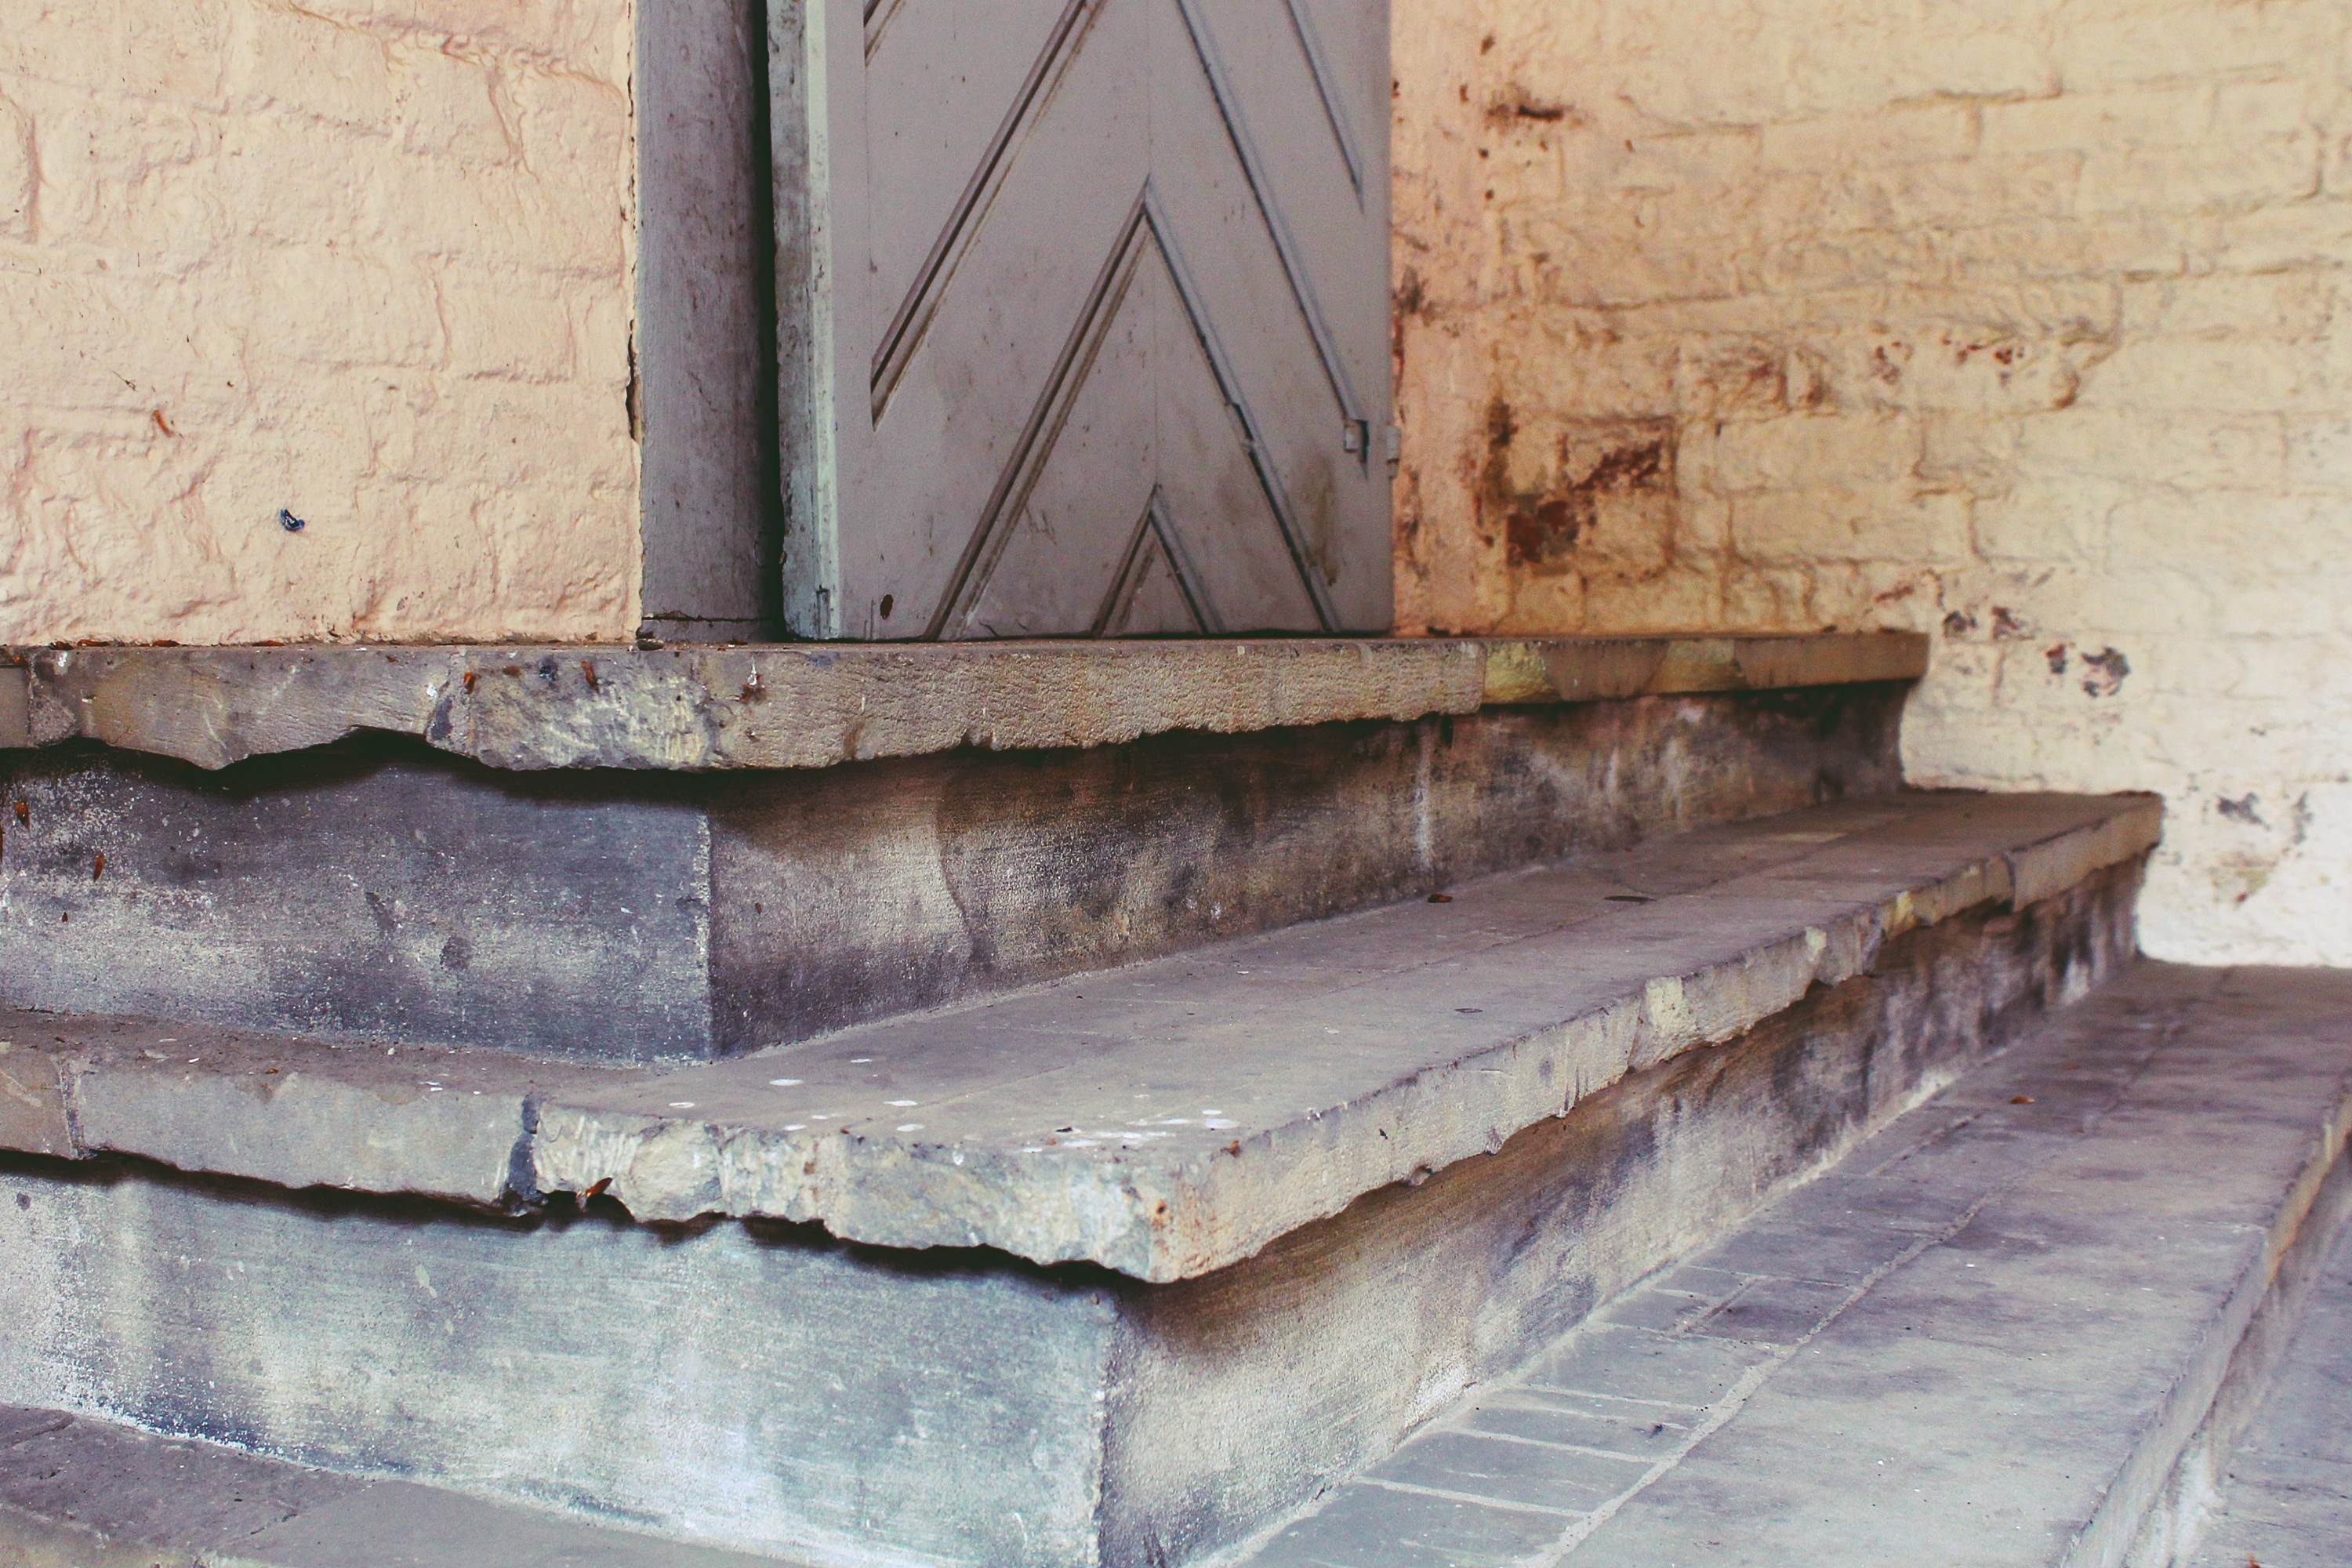
architecture, wood, floor, old, wall, stone, staircase, beam, descent, brick, lumber, door, material, brick wall, stairs, bricks, down, brickwork, rise, input, masonry, upward, emergence, gradually, stone steps, stair step, flooring